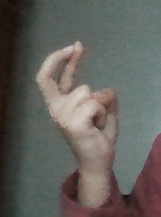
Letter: zay